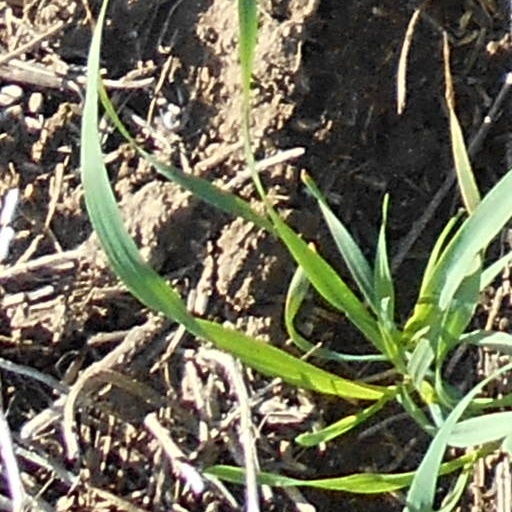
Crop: wheat